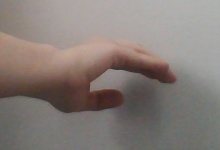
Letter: jeem